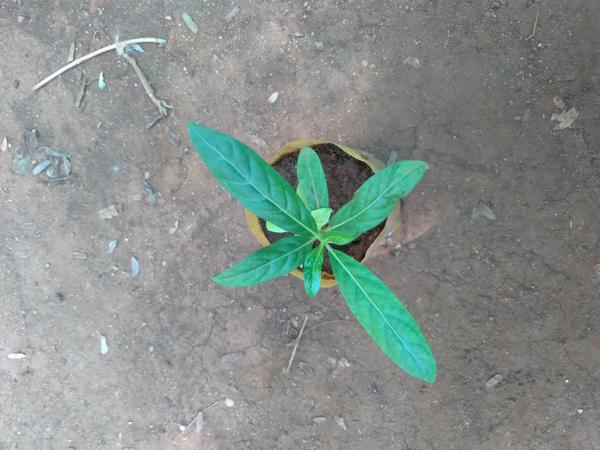
Plant: Nooni